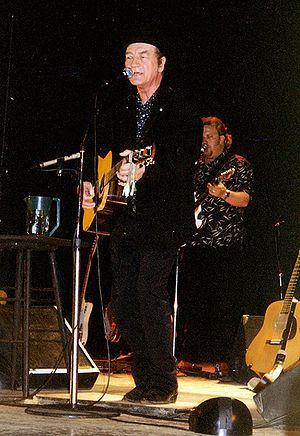
Charles Thomas « Stompin' Tom » Connors est un auteur-compositeur-interprète canadien de musique folk et country.